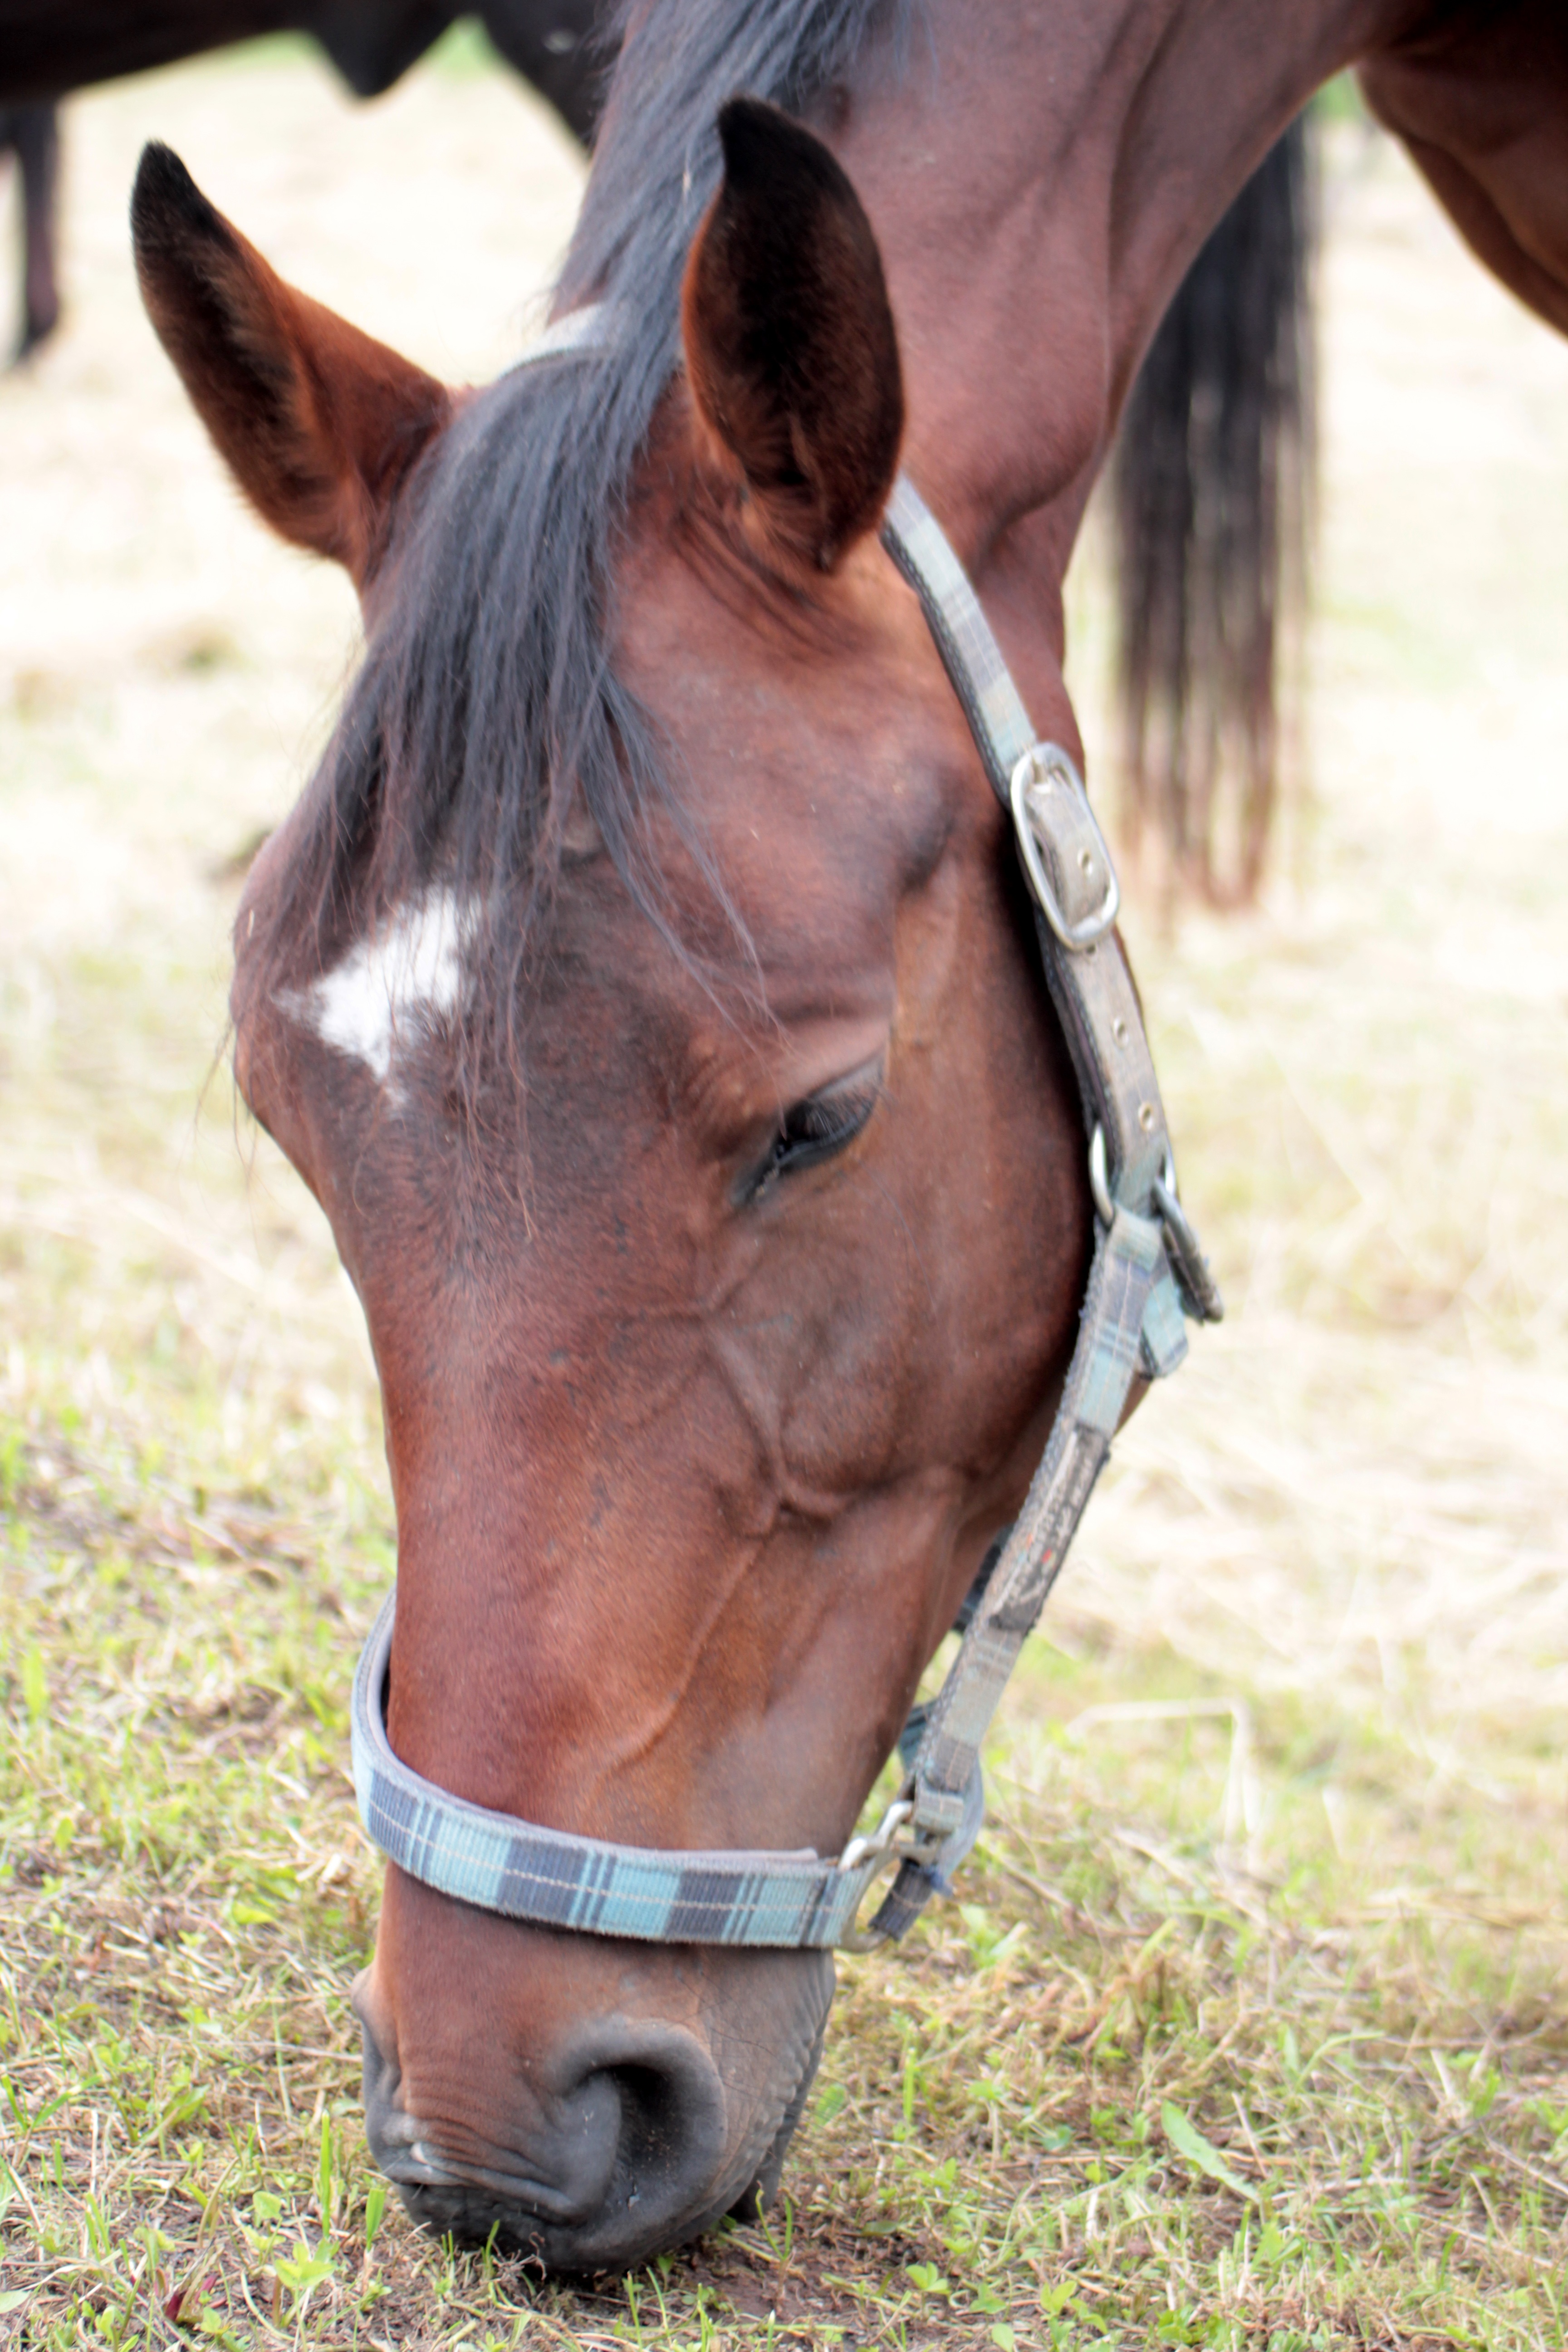
portrait, horse, rein, mammal, stallion, mane, bridle, head, mare, animal world, animal portrait, horse like mammal, mustang horse, horse tack